Adad-nirari III

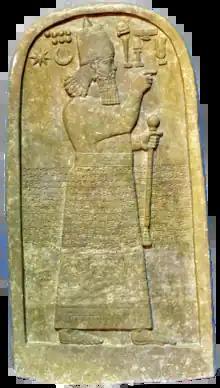
The Tell al-Rimah Stele was discovered in 1967 and commemorates Adad-nirari III’s campaigns in the West.

Adad-nīrārī III (also Adad-nārārī, meaning "Adad (the storm god) is my help") was a King of Assyria from 811 to 783 BC.